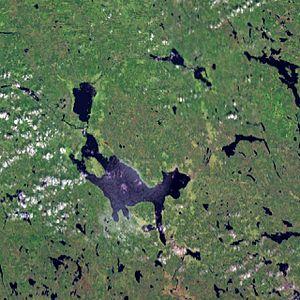
Le lac Siljan, situé au centre du Comté de Dalécarlie en Suède, est le sixième plus grand lac du pays.
Le cratère de Siljan est un cratère d'impact météoritique, d'un diamètre de 52 km situé en Dalécarlie en Suède.